Clothing physiology

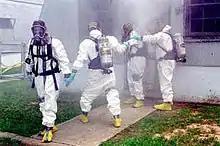
Drug Enforcement Administration (DEA) agents wearing Level B hazmat suits

The clothing physiology comfort of an athlete is significantly influenced by the compression effect exerted by their garments. The degree of compression load exerted by the clothing has a direct correlation with the intensity of sweating and the resulting elevation in skin temperature. Specifically, a greater compression load on the body results in a higher degree of sweating and increased skin temperature.